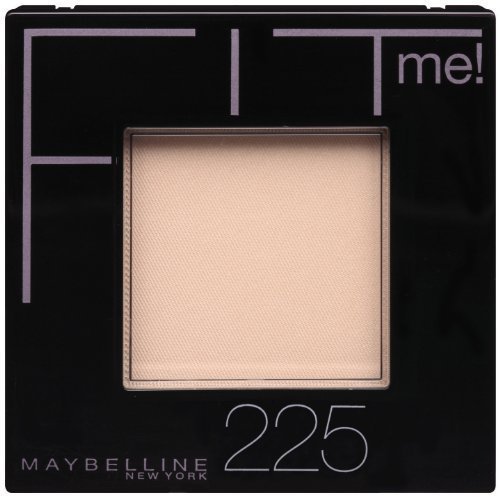
Myb Powder 210 Fitme Med Size 0.30o Maybelline Fit Me Press Powder Foundation 210 Medium Beige 0.30oz
Category: All Beauty
the product is not eligible for priority shipping
Features: Maybelline New York Fit Me! Powder, 225 Medium Buff, 0.3 Ounce, Pack of 2